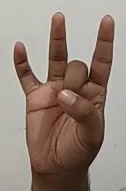
ASL sign: 8